Dominik Witczak

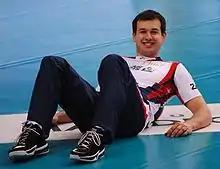
Witczak in 2010

Dominik Witczak (born 2 January 1983) is a former Polish volleyball player, a member of Poland men's national volleyball team, Polish Champion (2008, 2017).